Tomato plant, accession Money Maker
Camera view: horizontal (90 deg, fisheye); turntable rotation: 60 degrees
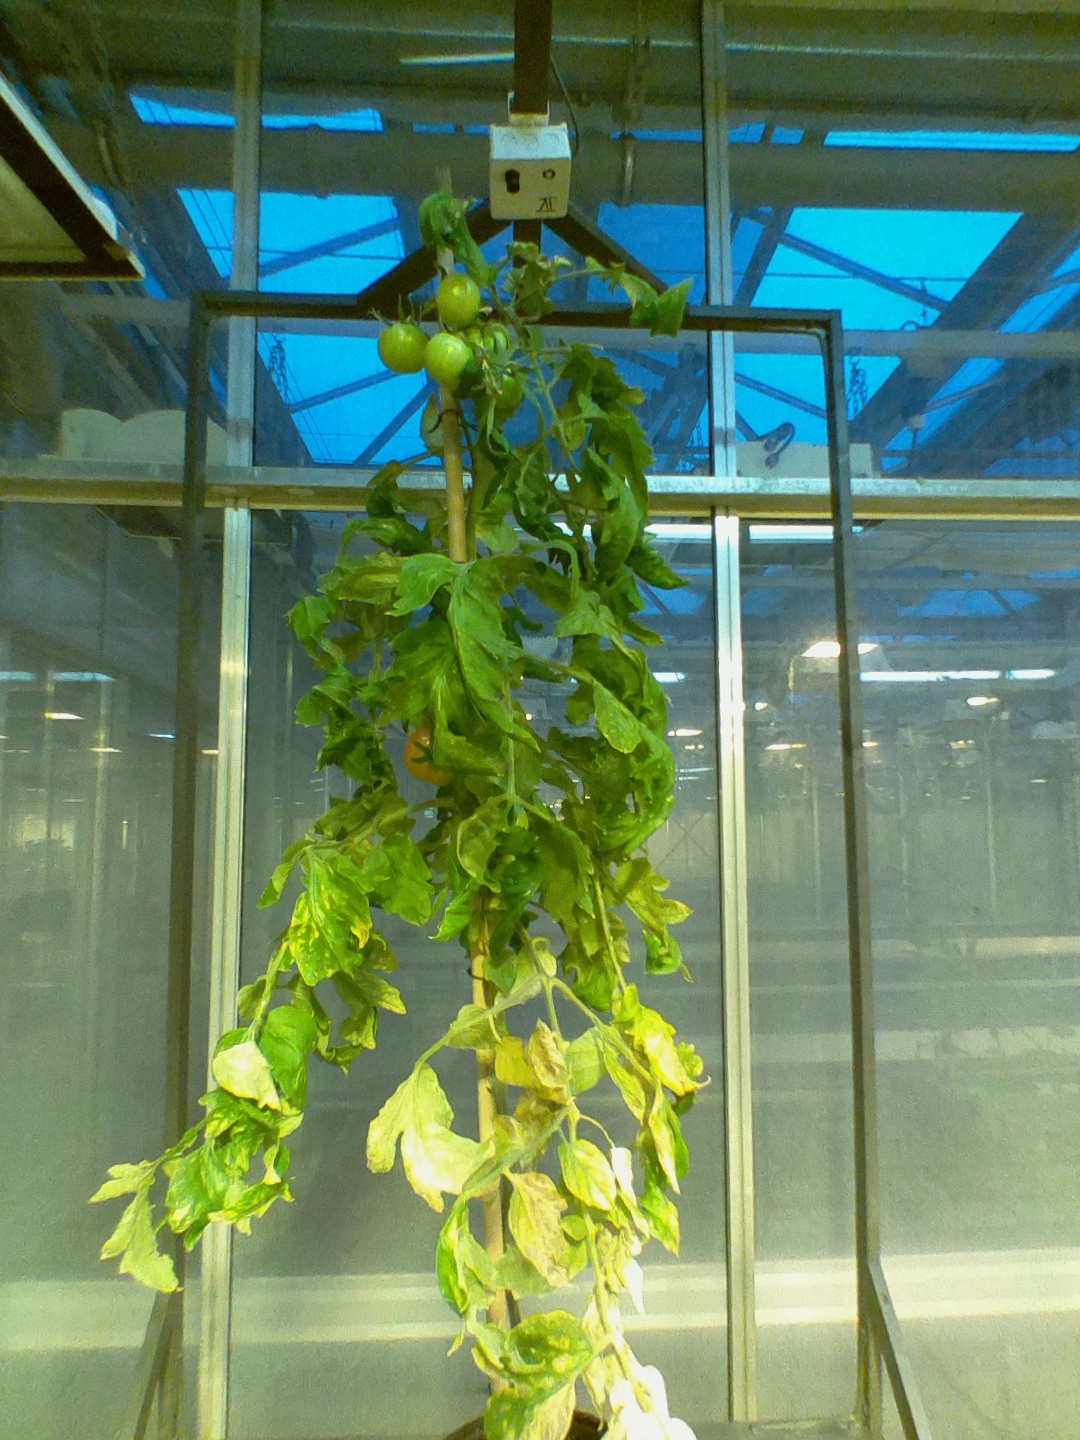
BBCH growth stage 80: fruits start showing typical ripe color (orange -> red)